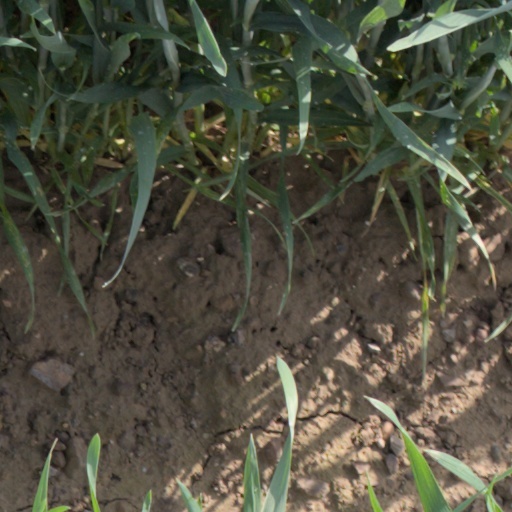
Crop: wheat